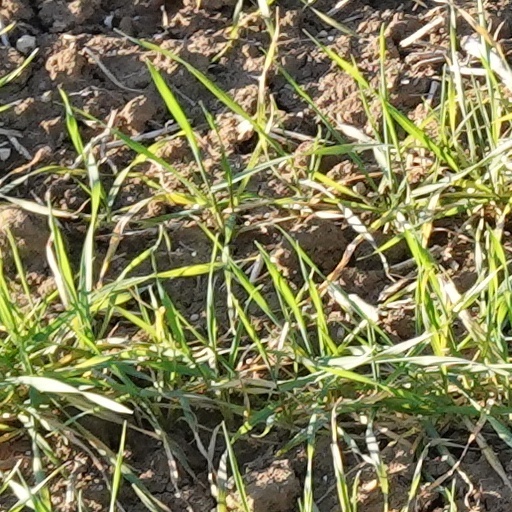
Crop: wheat